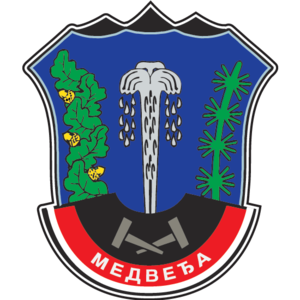
Medveđa est une ville et une municipalité de Serbie situées dans le district de Jablanica. Au recensement de 2011, la ville comptait 2 841 habitants et la municipalité dont elle est le centre 7 296.
La Serbie, en incluant le Kosovo dont le statut est disputé, est divisée en 150 municipalités ou communes et 24 villes, qui constituent les unités fondamentales du gouvernement des collectivités territoriales. Cinq de ces villes, sont elles-mêmes divisées en plusieurs municipalités urbaines : Belgrade, Novi Sad, Niš, Kragujevac et Požarevac ; la Serbie compte ainsi 31 municipalités urbaines, 17 à Belgrade, 5 à Niš, 5 à Kragujevac, 2 à Novi Sad et 2 à Požarevac).
Les élections municipales serbes de 2012 ont eu lieu le 6 mai 2012, en même temps que le premier tour de l'élection présidentielle, que les élections législatives et que les élections provinciales en Voïvodine.